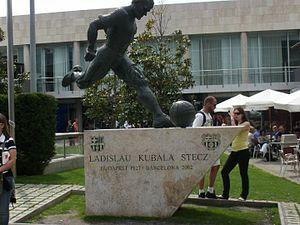
László Kubala est un footballeur né à Budapest de 1,76 m et 82 kg. Tour à tour sélectionné pour la Tchécoslovaquie, la Hongrie, et enfin l'Espagne, il est un des rares footballeurs à avoir porté le maillot de trois équipes nationales.
Le Camp Nou est un stade de football, situé à Barcelone dans le district des Corts, en Espagne. Le FC Barcelone en est le club résident depuis son inauguration. Avec une capacité de 99 354 places, le Camp Nou est le plus grand stade d'Europe et le douzième plus grand stade du monde. Cet édifice est classé Stade UEFA catégorie 4, ce qui lui permet de recevoir de nombreux matchs internationaux et notamment plusieurs finales de Ligue des champions, la dernière étant la finale de l'édition 1999.